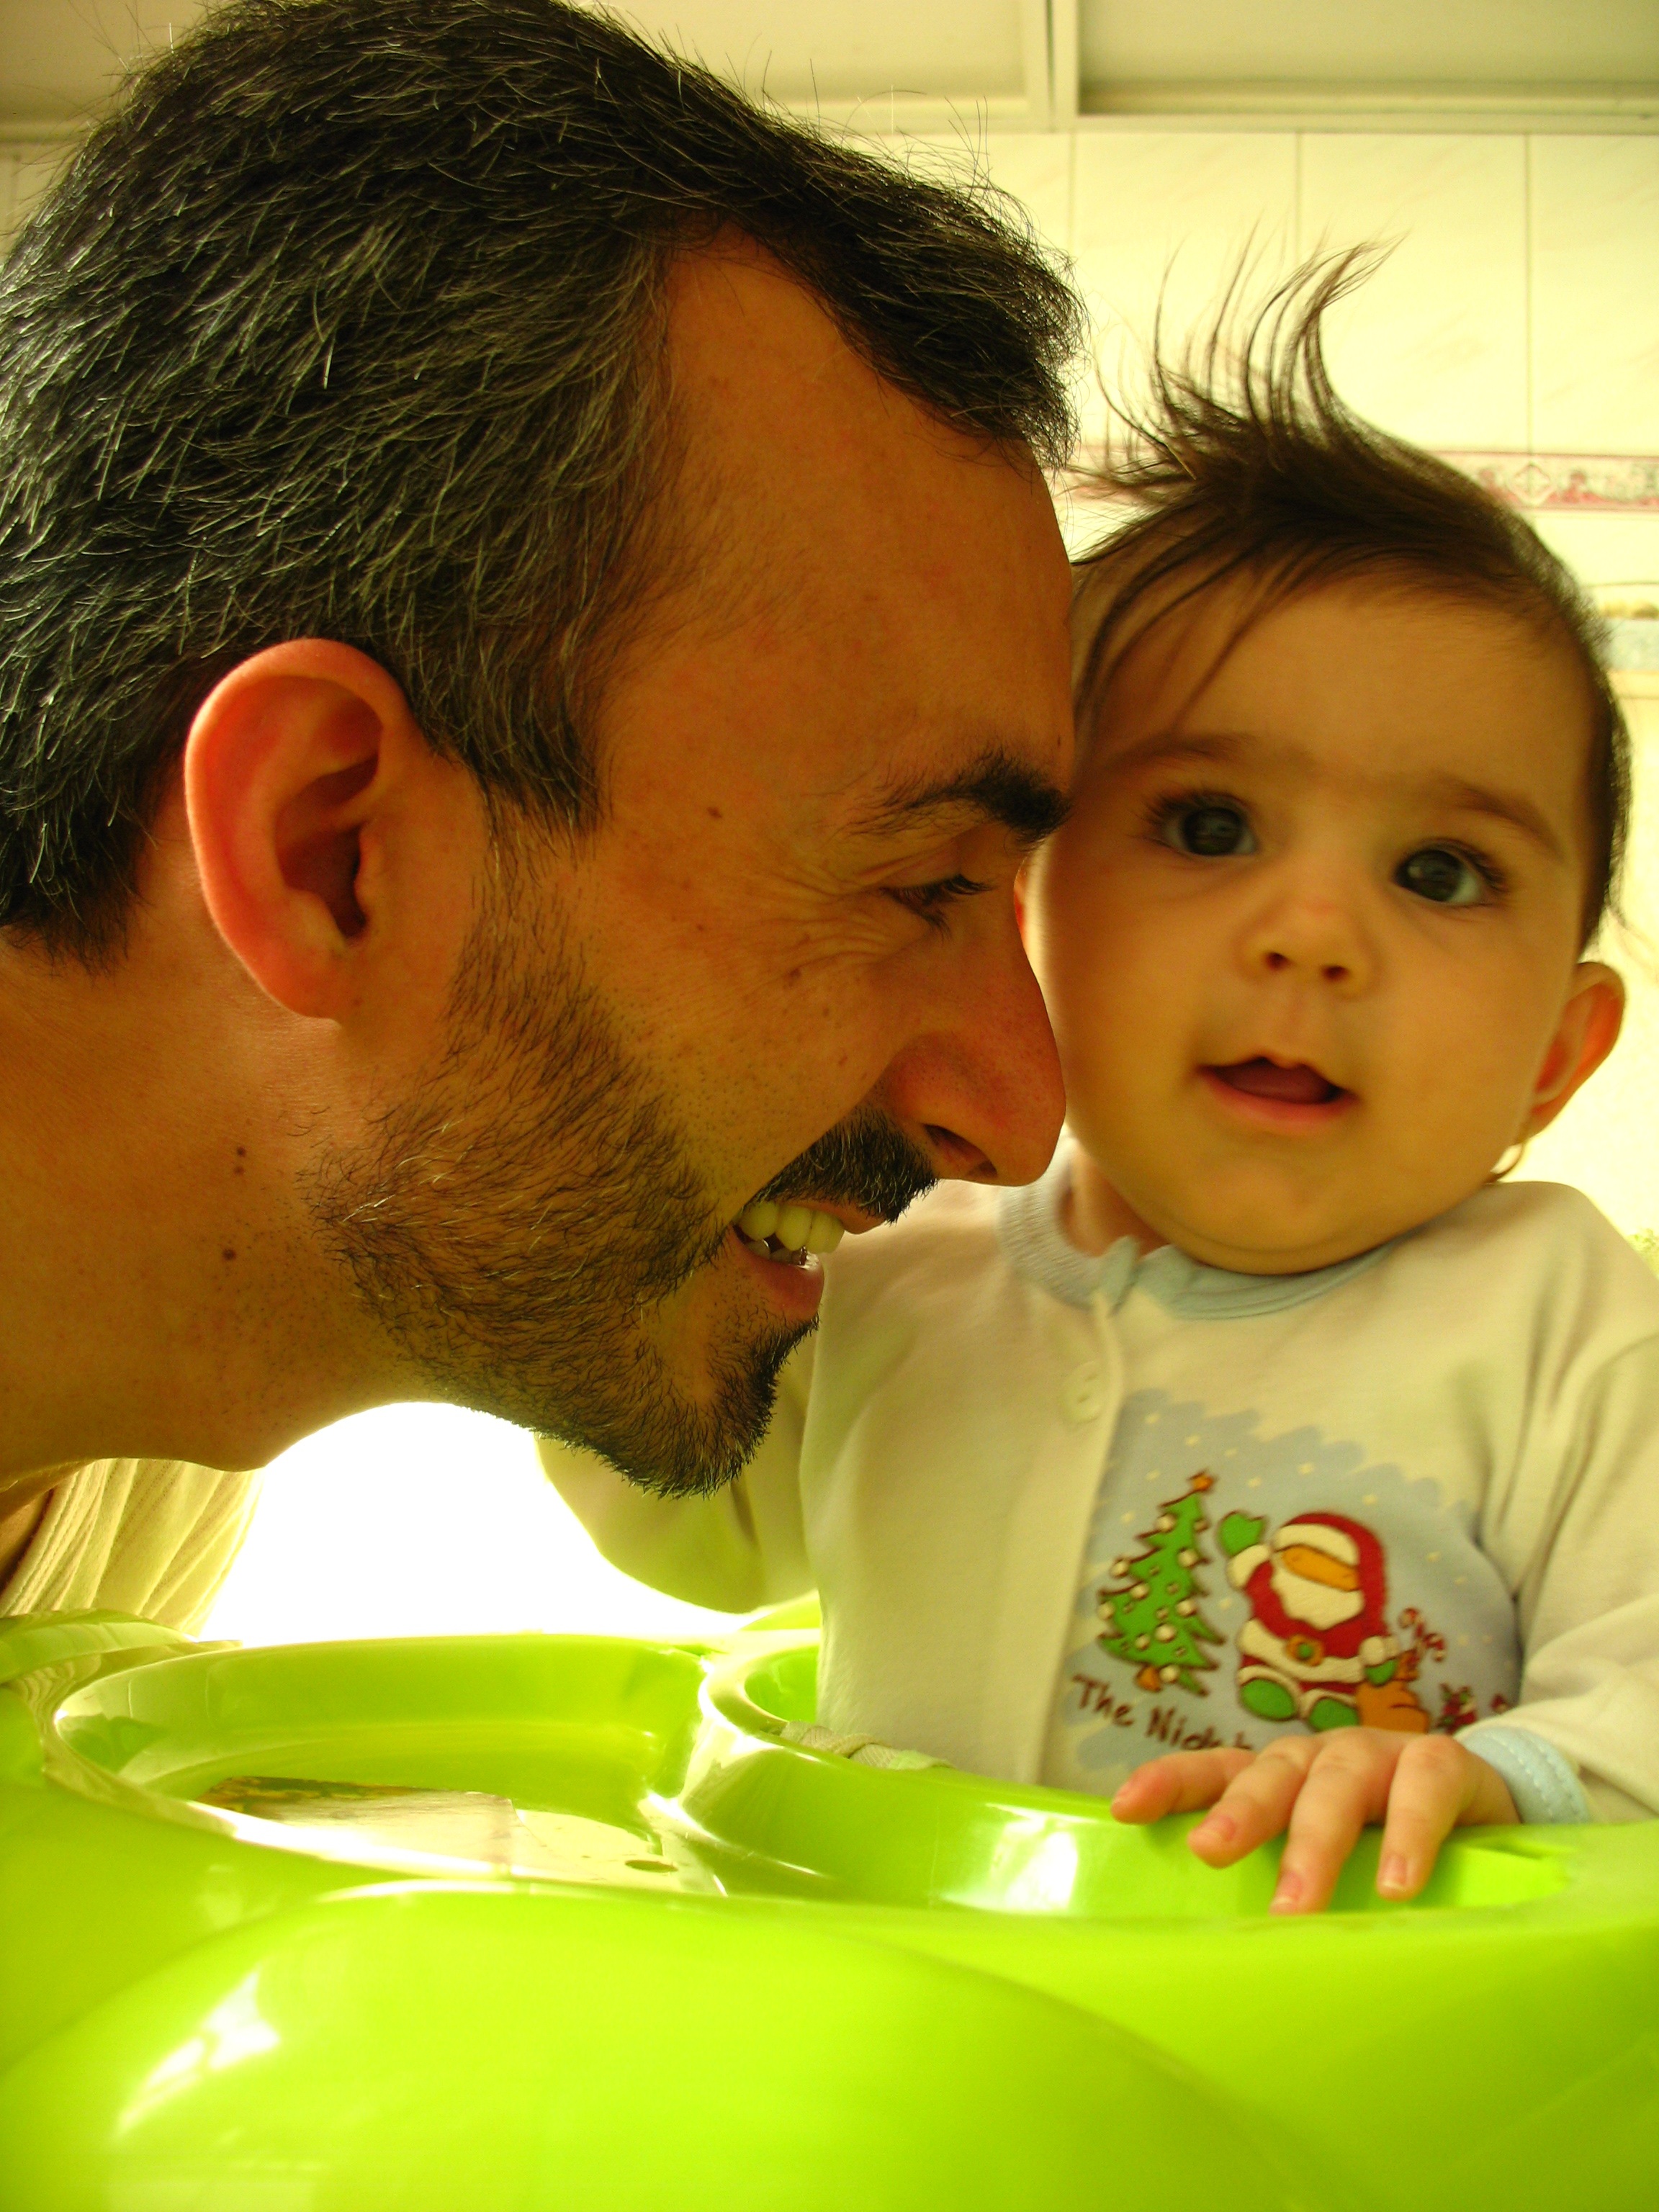
man, person, people, play, home, male, father, child, smiling, smile, dad, face, eating, family, nose, fun, happy, happiness, infant, toddler, skin, daughter, interaction, human action